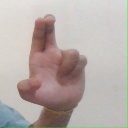
अक्षर: आ